Describe the emotion expressed in this image:  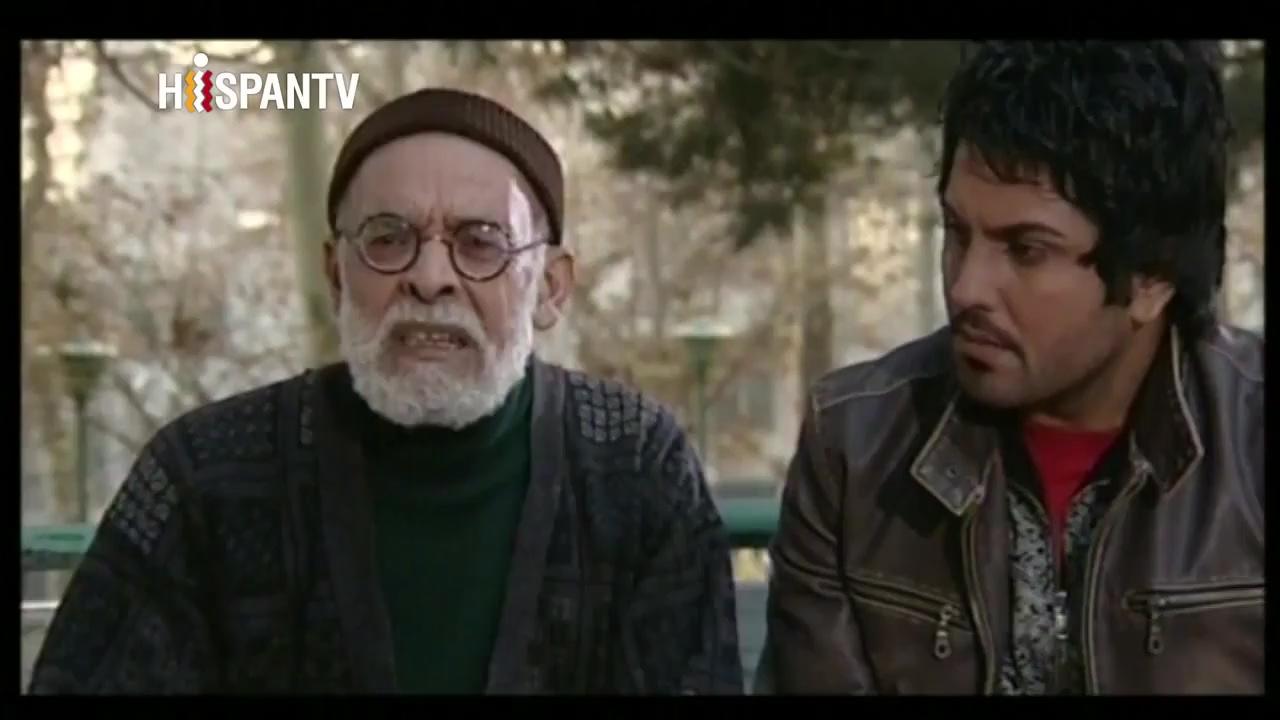
This person displays Suffering, valence and arousal with low intensity.